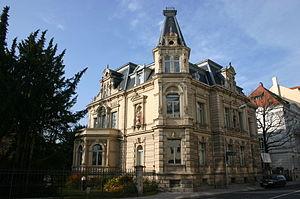
Bamberg est une ville allemande, située dans le sud du pays, dans le nord du Land de Bavière et la région de Haute-Franconie. Elle est le chef-lieu de l'arrondissement de Bamberg et le centre urbain de l'ouest de la région. Elle dépend de la région métropolitaine de Nuremberg.